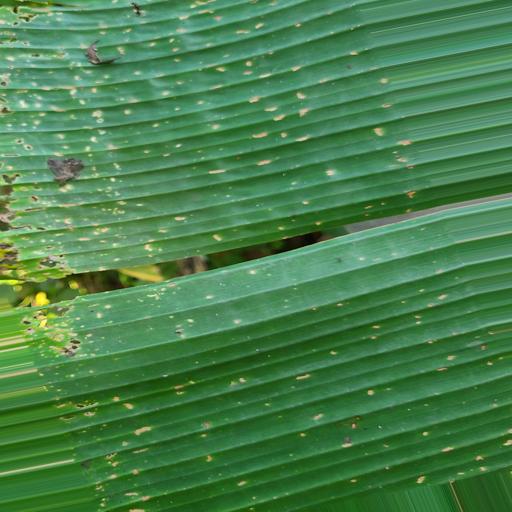
Label: insect_pest